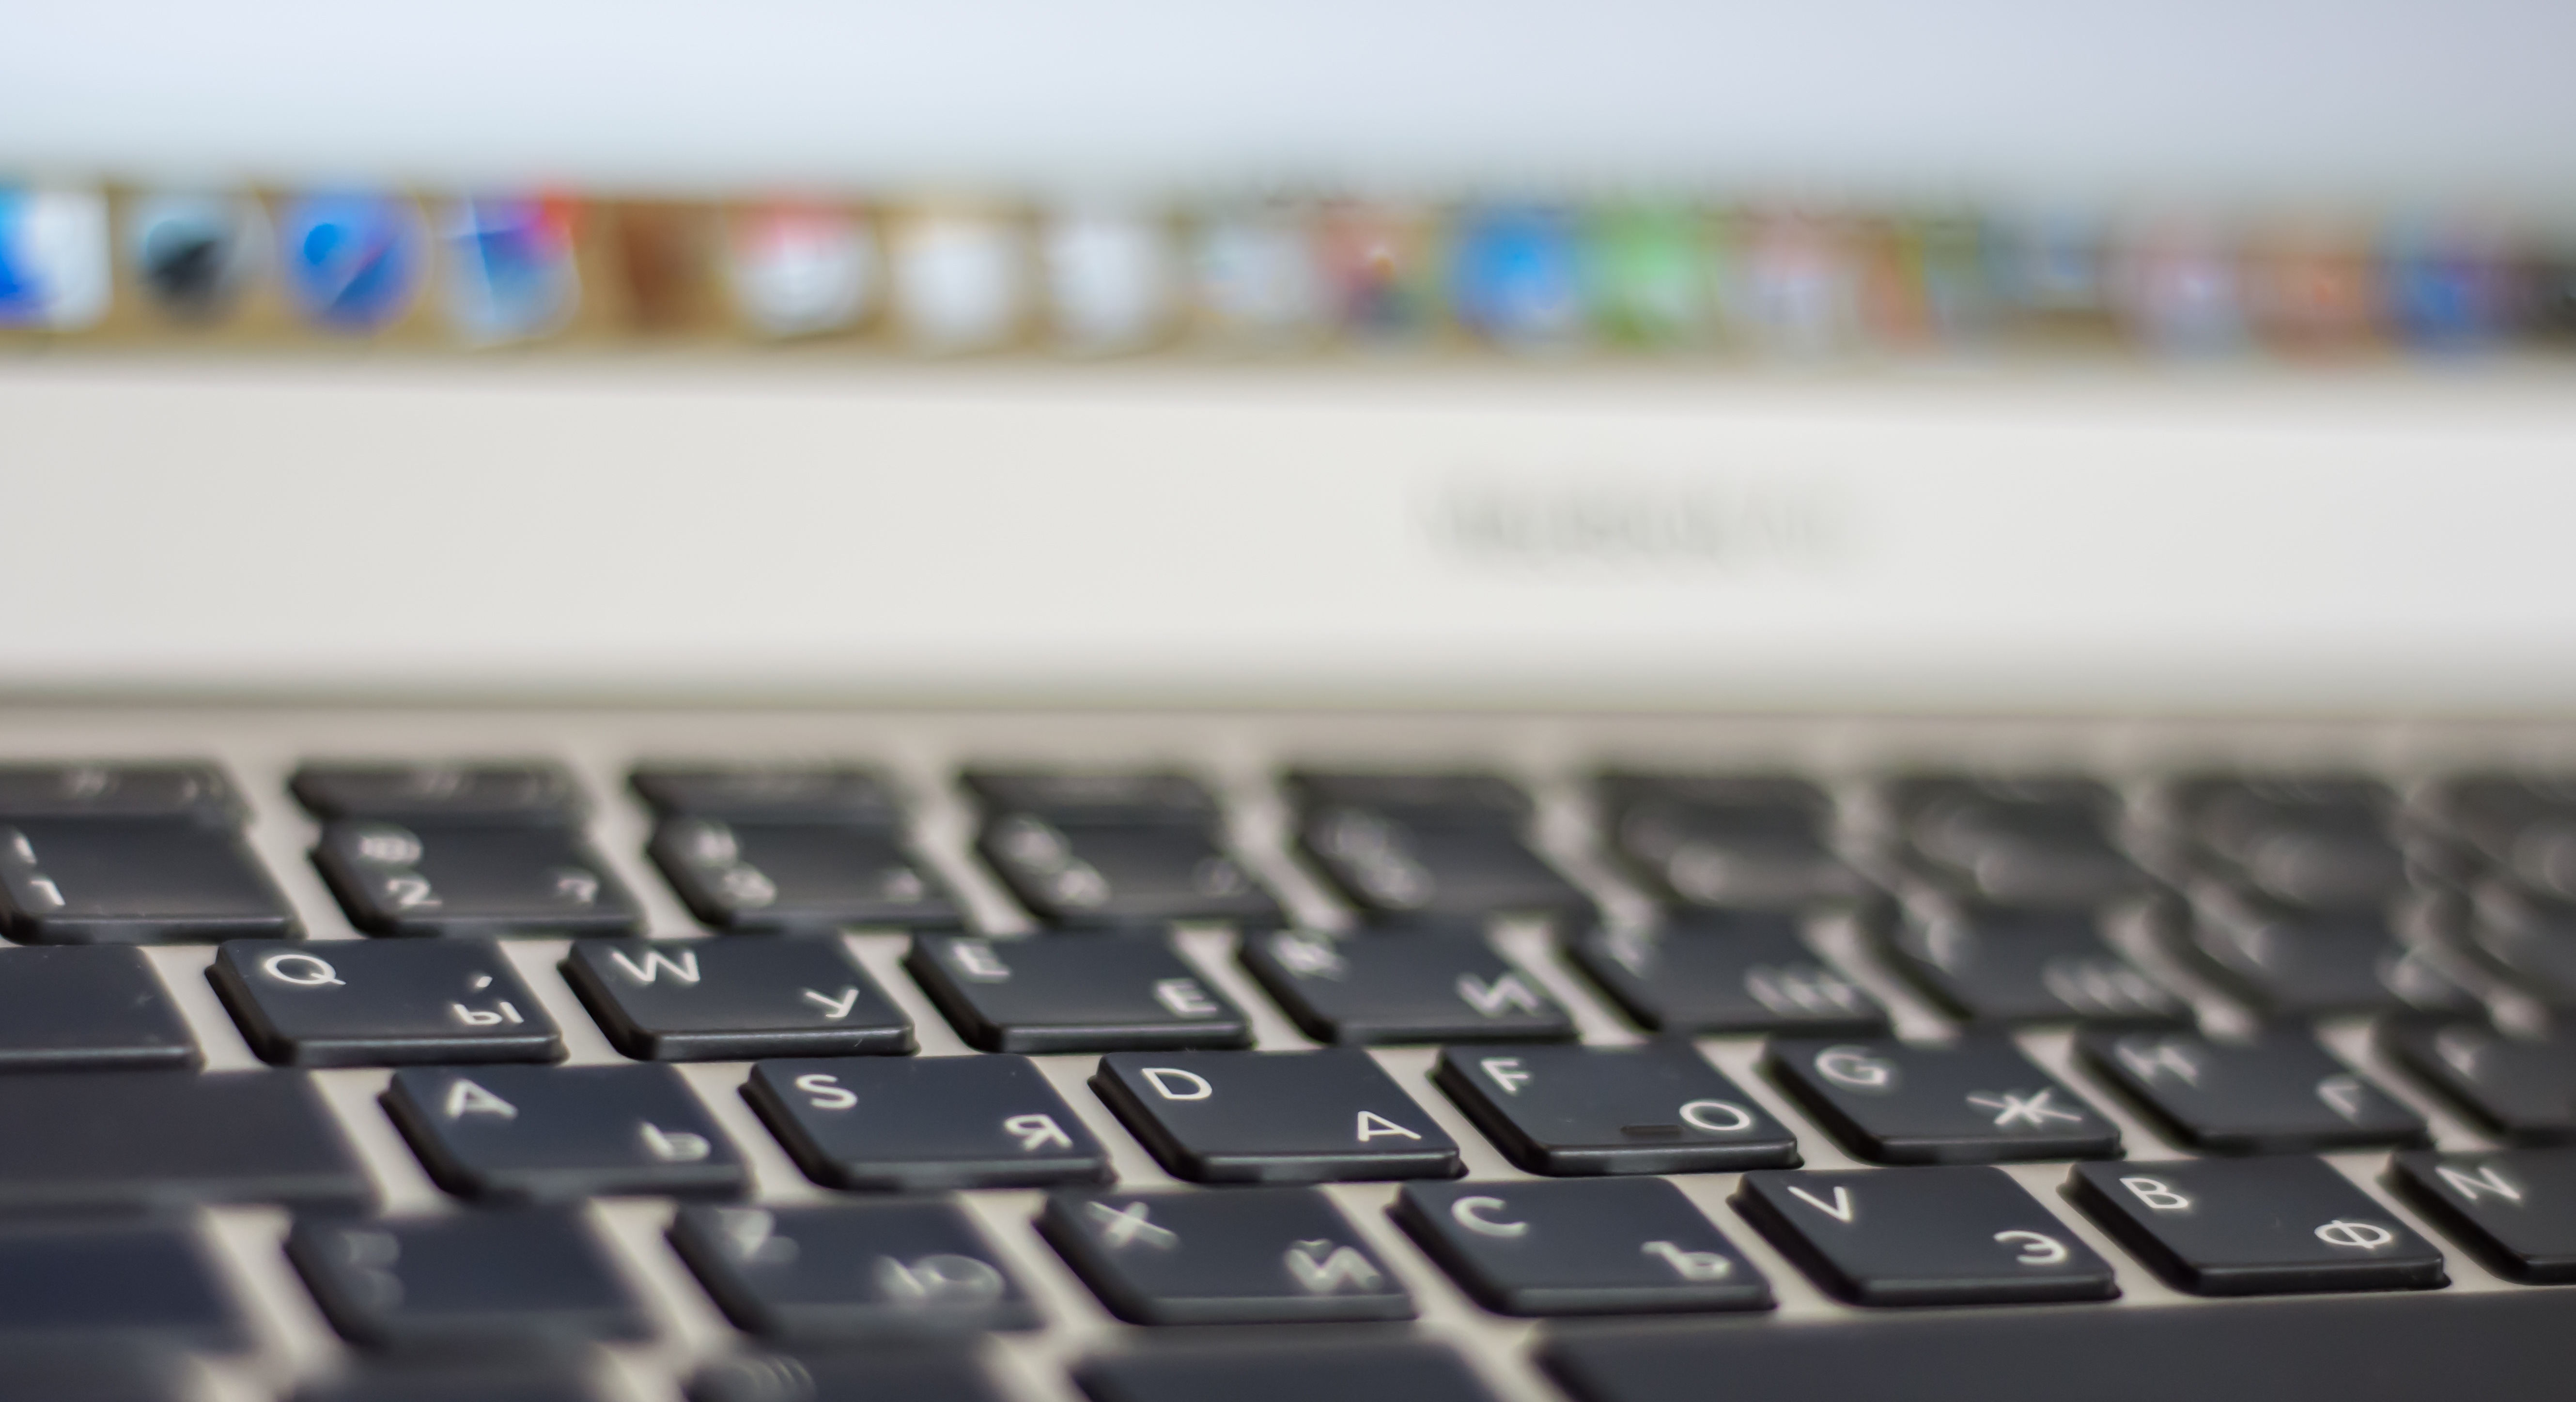
laptop, notebook, computer, mac, work, creative, keyboard, technology, internet, workspace, desktop, office, modern, device, monitor, imac, design, display, digital, multimedia, workplace, computer keyboard, mac computer, electronic device, computer hardware, musical keyboard, apple computer